Westcombe Park

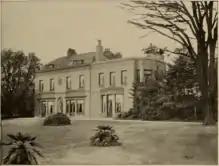
Woodlands House, in 1897

Its most notable existing landmark, and only Listed building (grade II), is Woodlands House, in Mycenae Road. This four-storey Georgian villa (architect: George Gibson) still lies in its own grounds and was built between 1774 and 1776 for John Julius Angerstein, a Lloyd's underwriter and merchant whose collection of old master paintings was bought for the nation in 1824, following his death, to form the nucleus of the National Gallery, London.